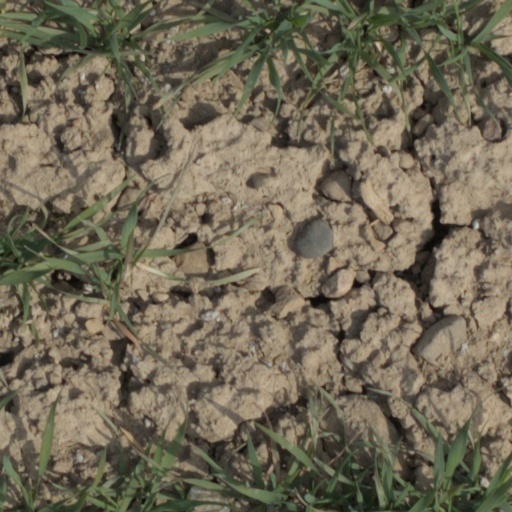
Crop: wheat